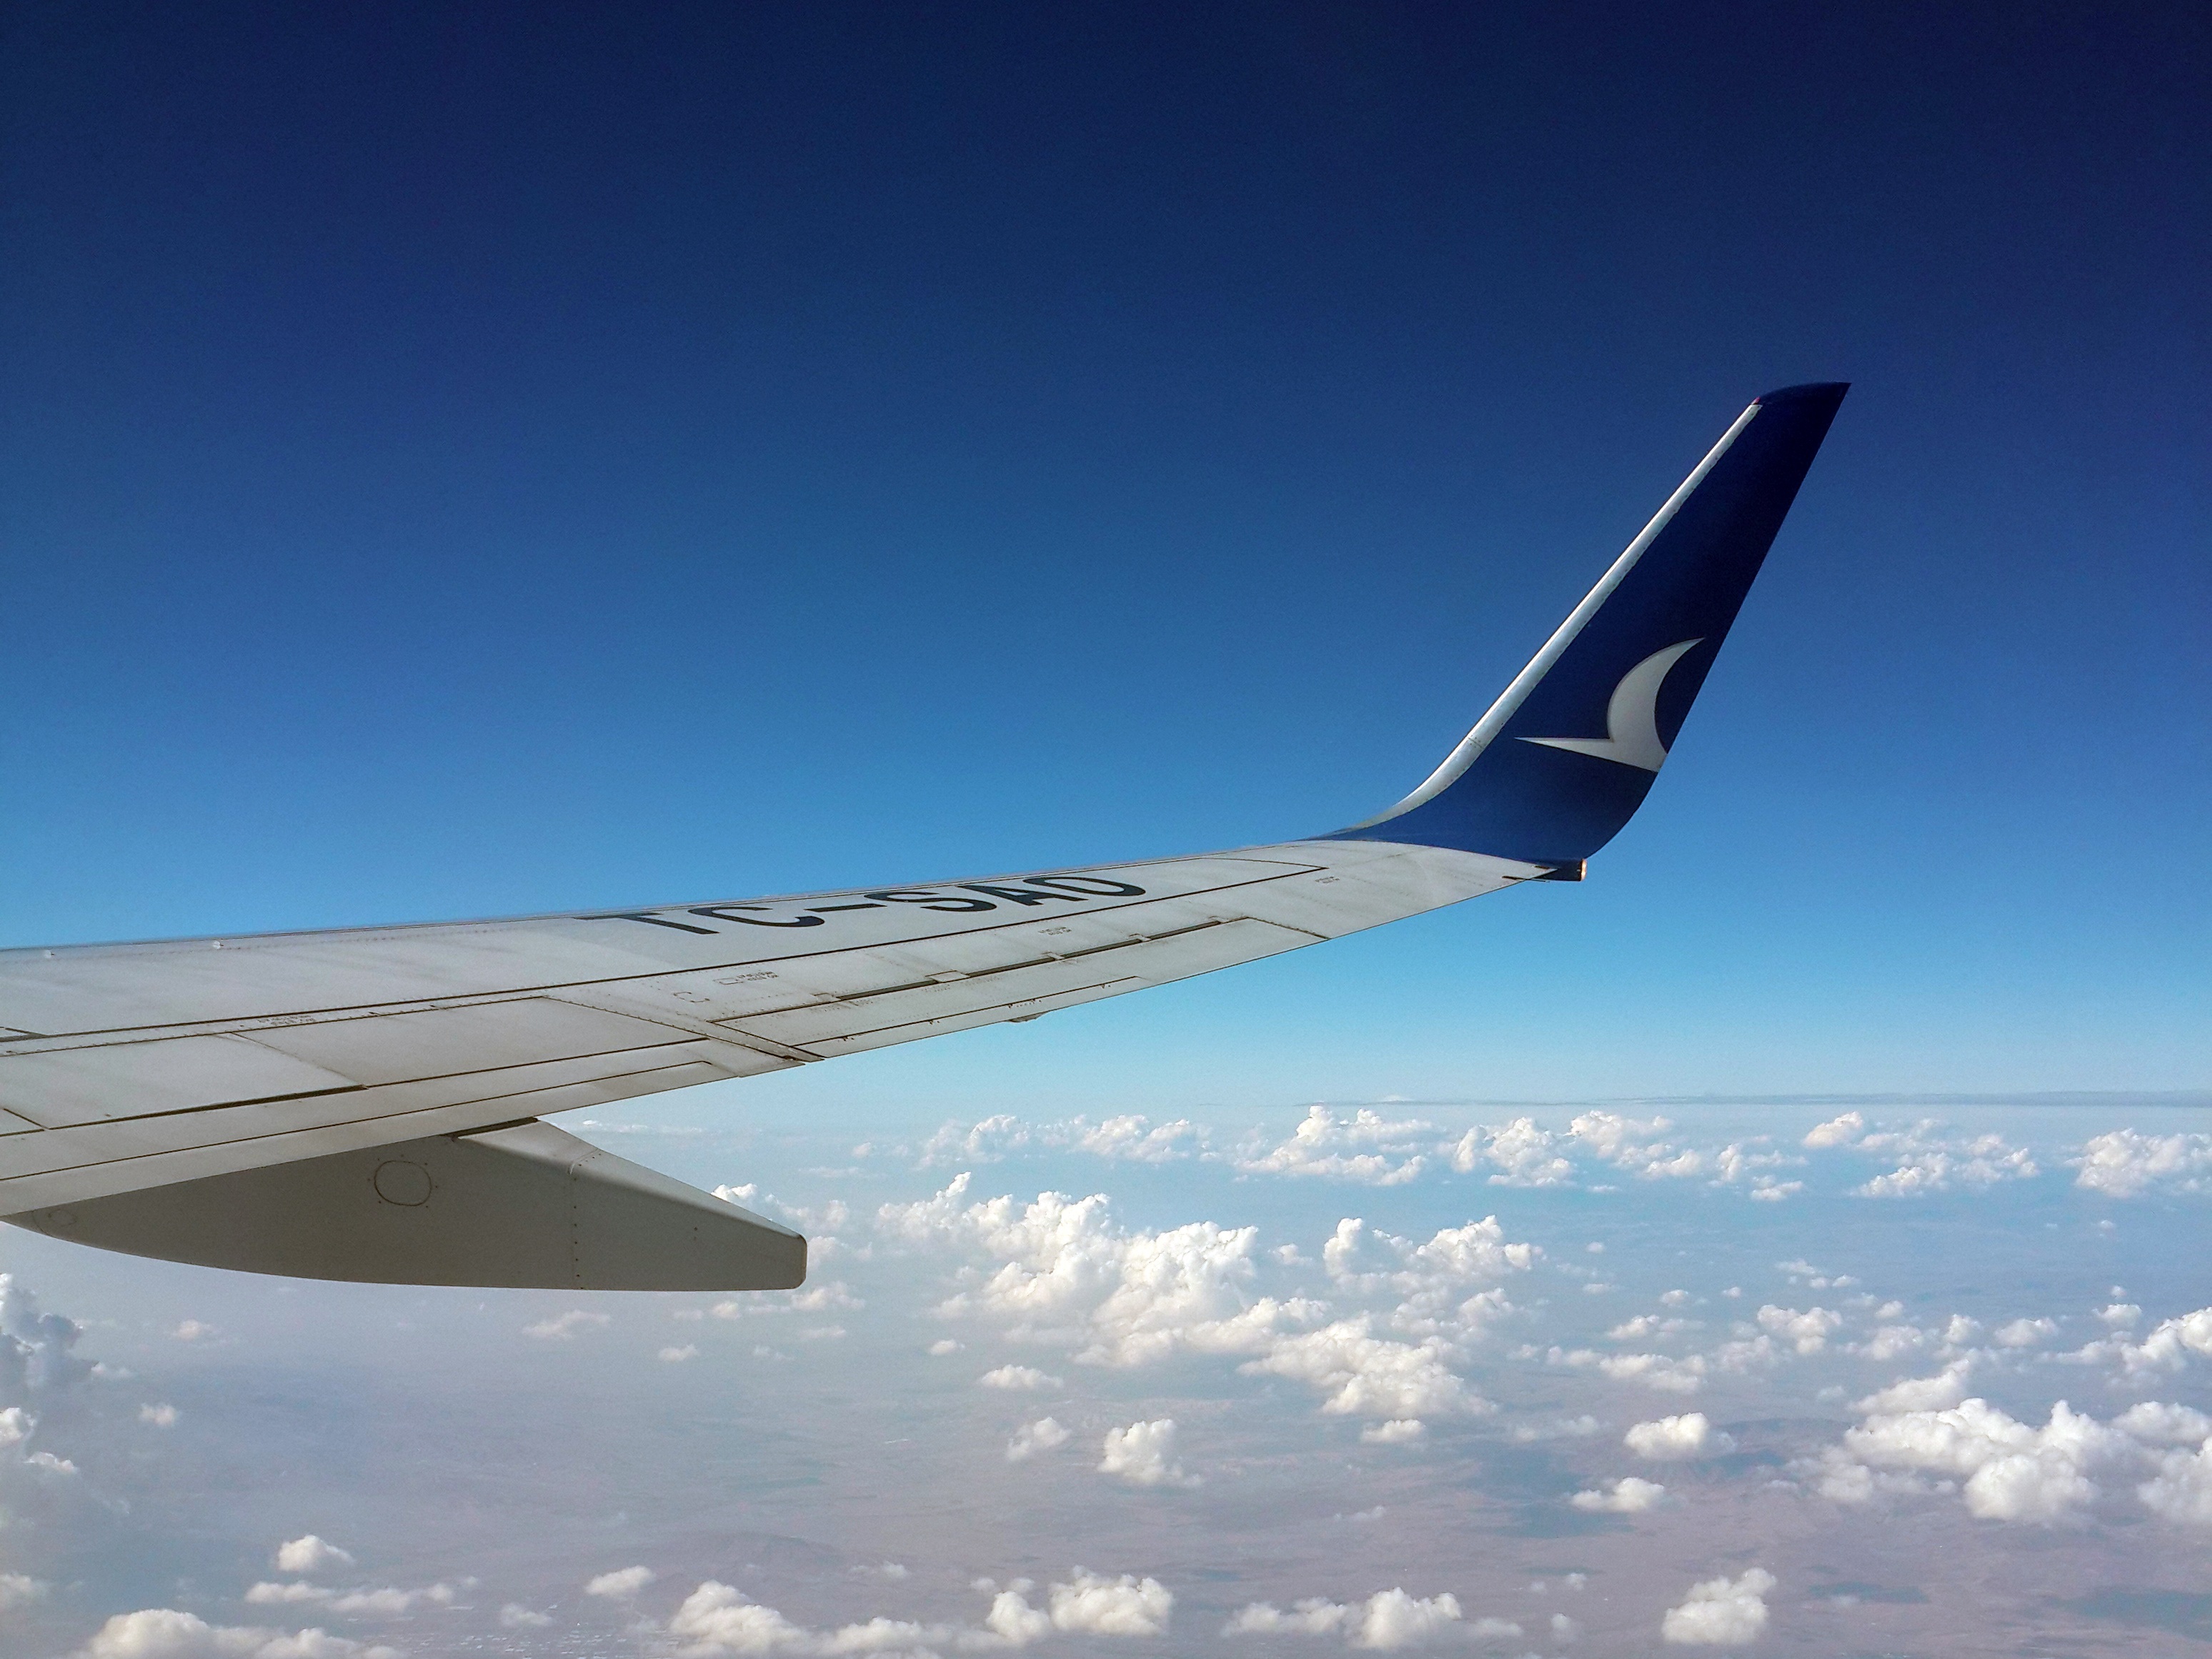
wing, sky, air, airport, airplane, aircraft, high, vehicle, airline, aviation, flight, clouds, airliner, boeing, takeoff, air force, jet aircraft, it's in the air, air travel, boeing 737, atmosphere of earth, wide body aircraft, narrow body aircraft